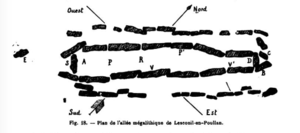
Plan de l'allée mégalithique en pierres arc-boutées de Lesconil-en-Poulan (Finistère), 1895